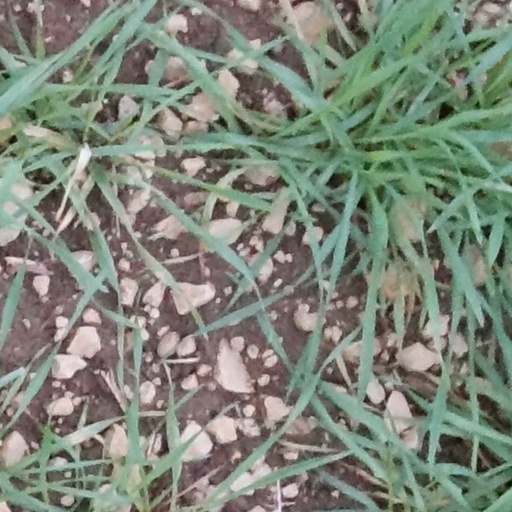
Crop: wheat